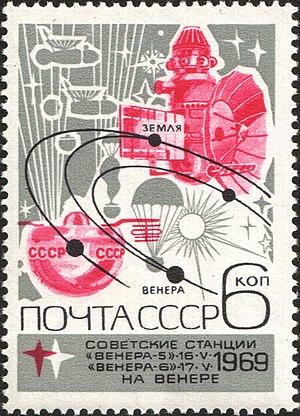
Venera 6 est une sonde spatiale soviétique, faisant partie du programme Venera, lancée par une fusée Spoutnik Tyazheliy le 10 janvier 1969 vers Vénus pour obtenir des données atmosphériques. Elle avait une masse à vide de 1 130 kg.
Venera 5 est une sonde du programme spatial soviétique Venera pour l'exploration de Vénus.
Cet article présente la liste des sondes spatiales envoyées vers les objets du système solaire, y compris celles qui ont échoué. Les simples survols lors de manœuvres d'assistance gravitationnelle et les projets confirmés de futures missions sont également recensés, mais pas les projets de missions spatiales annulés ou non confirmés.